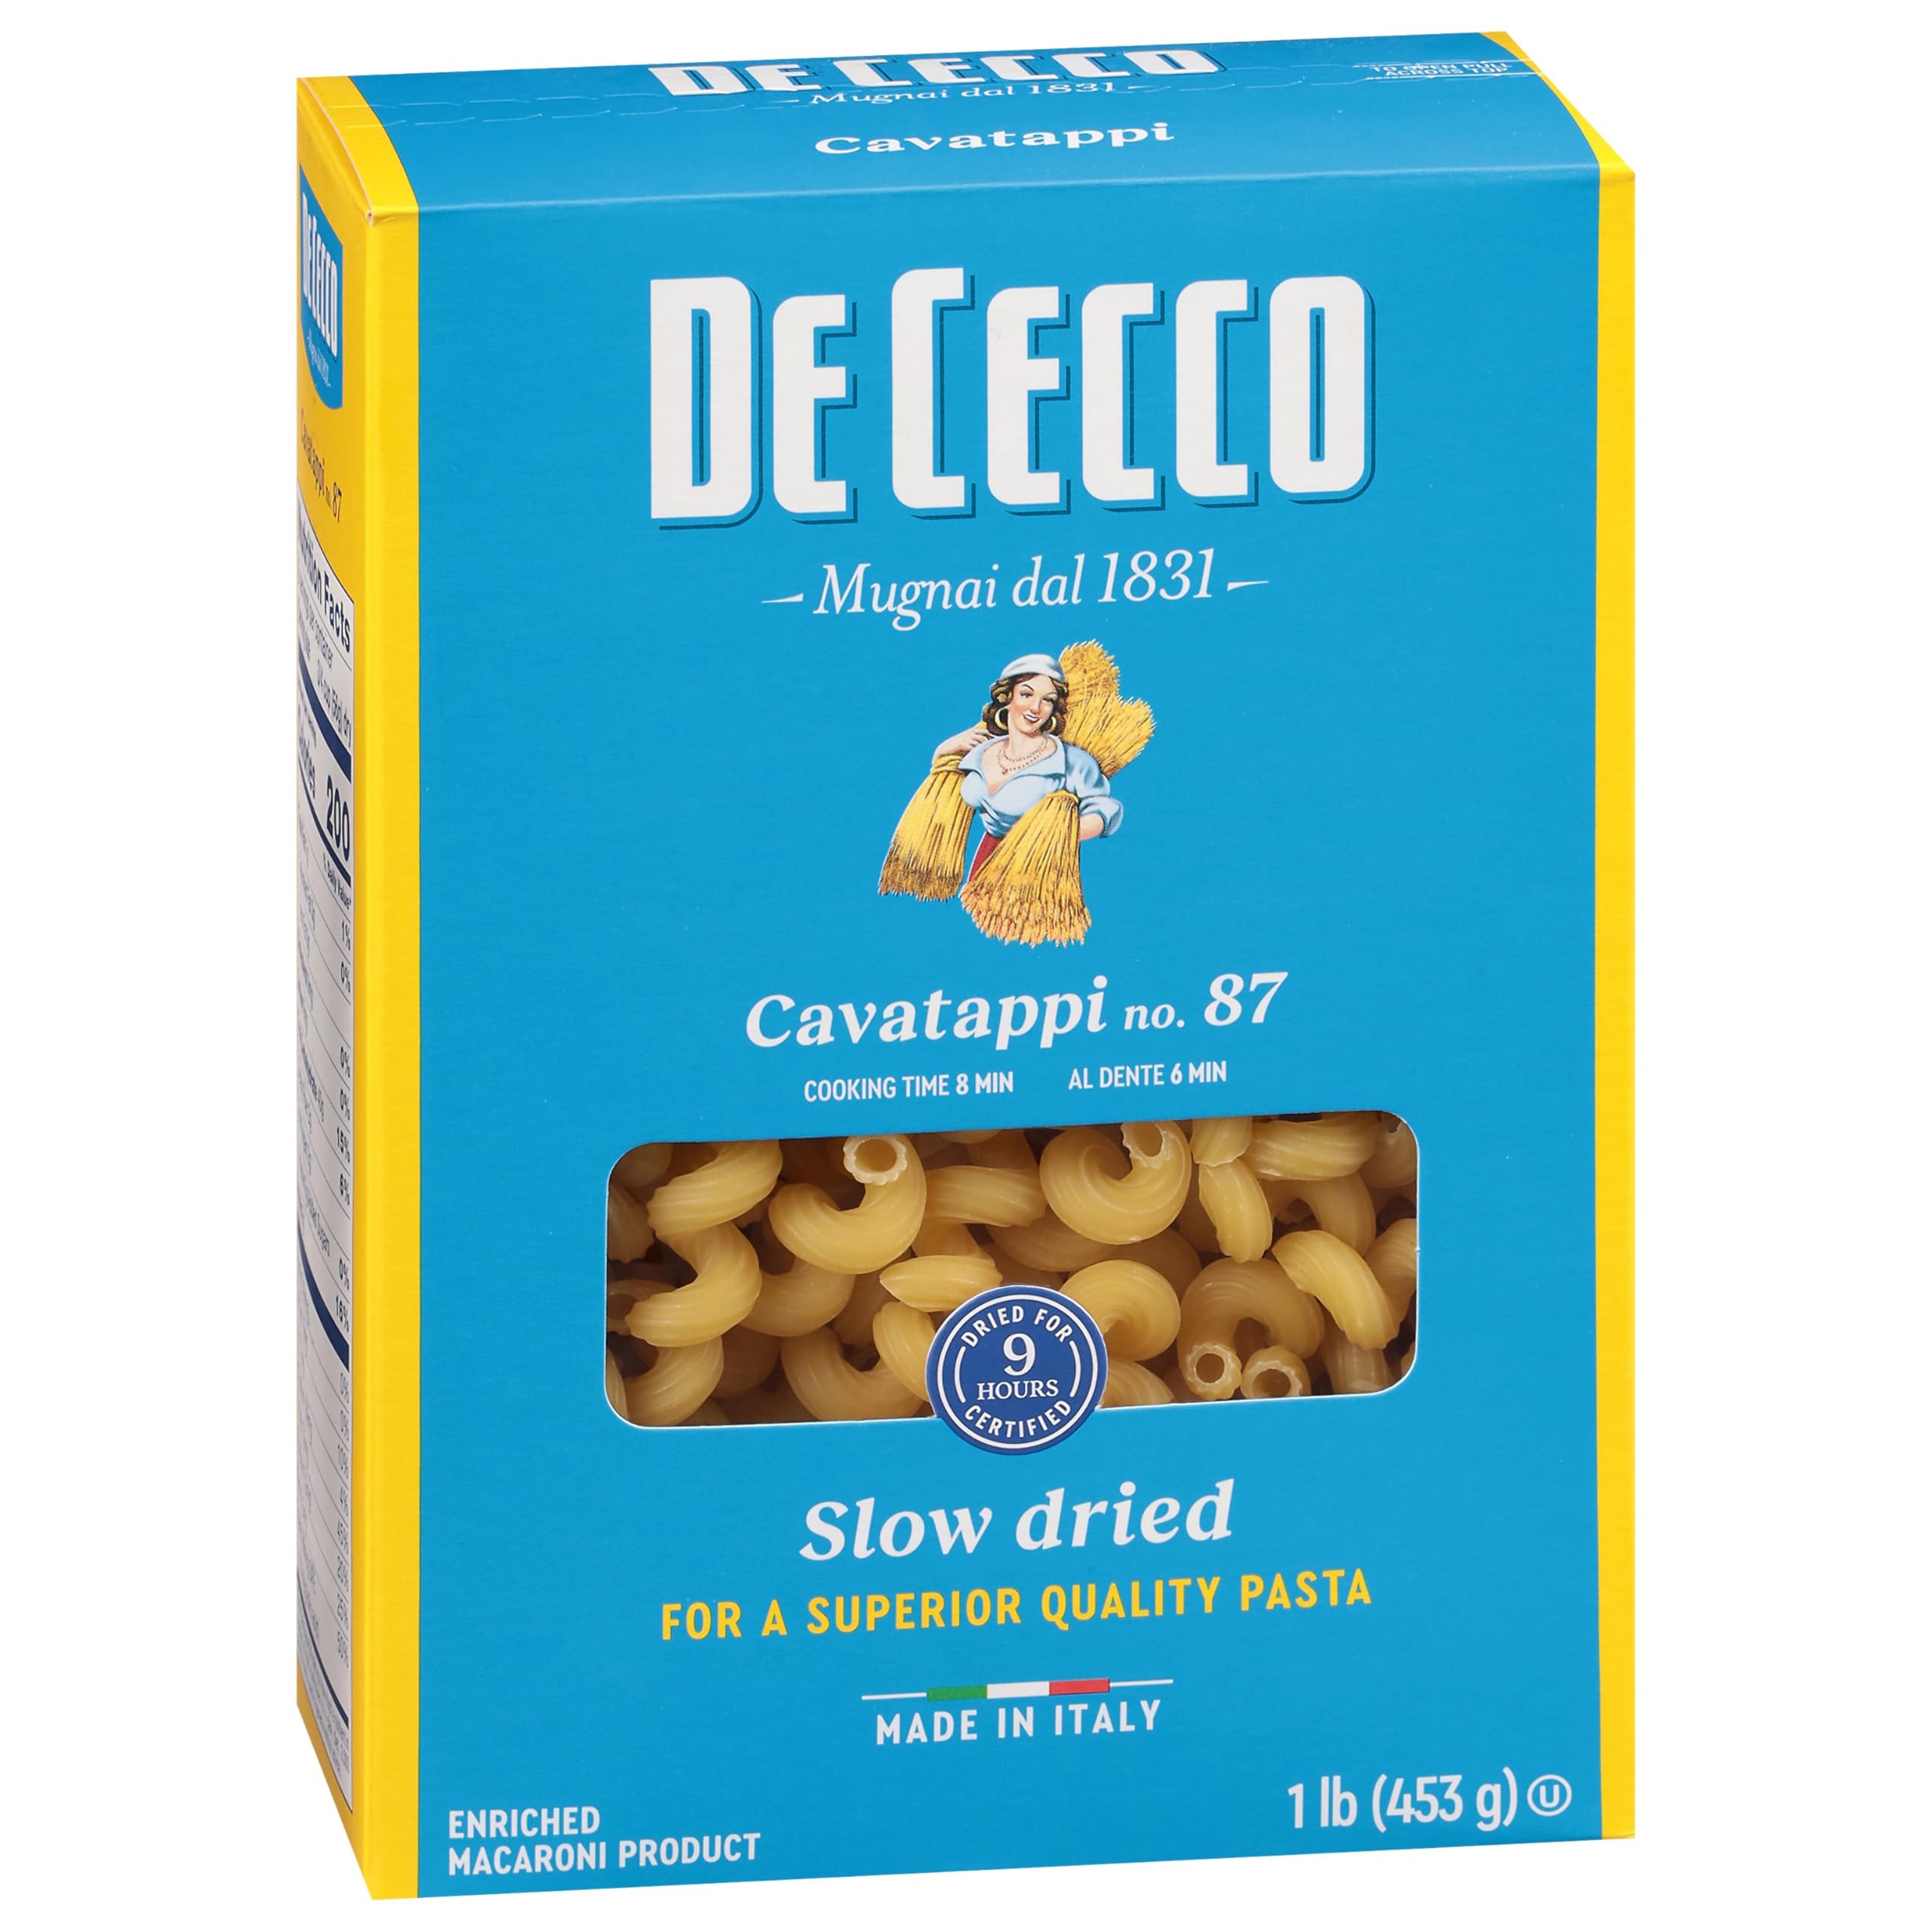
Item Name: De Cecco Semolina Pasta, Cavatappi No.87, 1 Pound (Pack of 5)
Bullet Point 1: Contains 5-16 oz boxes
Bullet Point 2: 100% Durum Wheat Semolina
Bullet Point 3: Made in Italy
Bullet Point 4: DISCOVER THE RECIPES
Bullet Point 5: Shaped through Bronze Dies to create a rough surface to better retain sauce
Bullet Point 6: Slowly Dried at low Temperature to Preserve Nutritional Properties. GMO Free. Kosher.
Value: 80.0
Unit: Ounce

Price: 17.93